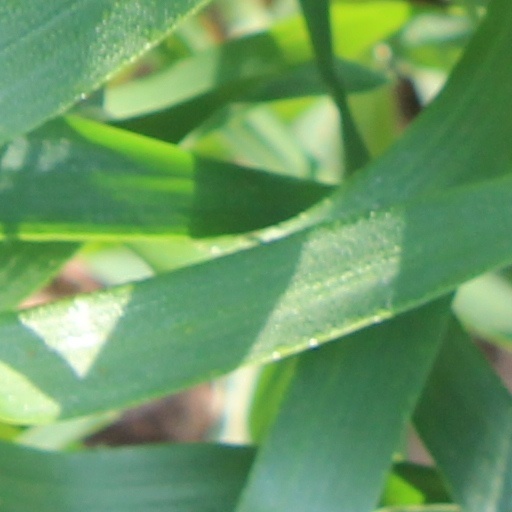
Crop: wheat